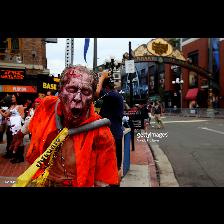
Label: Human